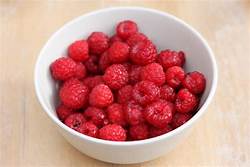
Label: raspberry